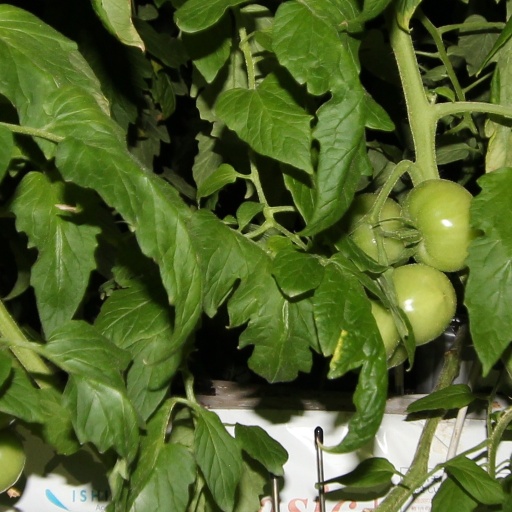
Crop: tomato